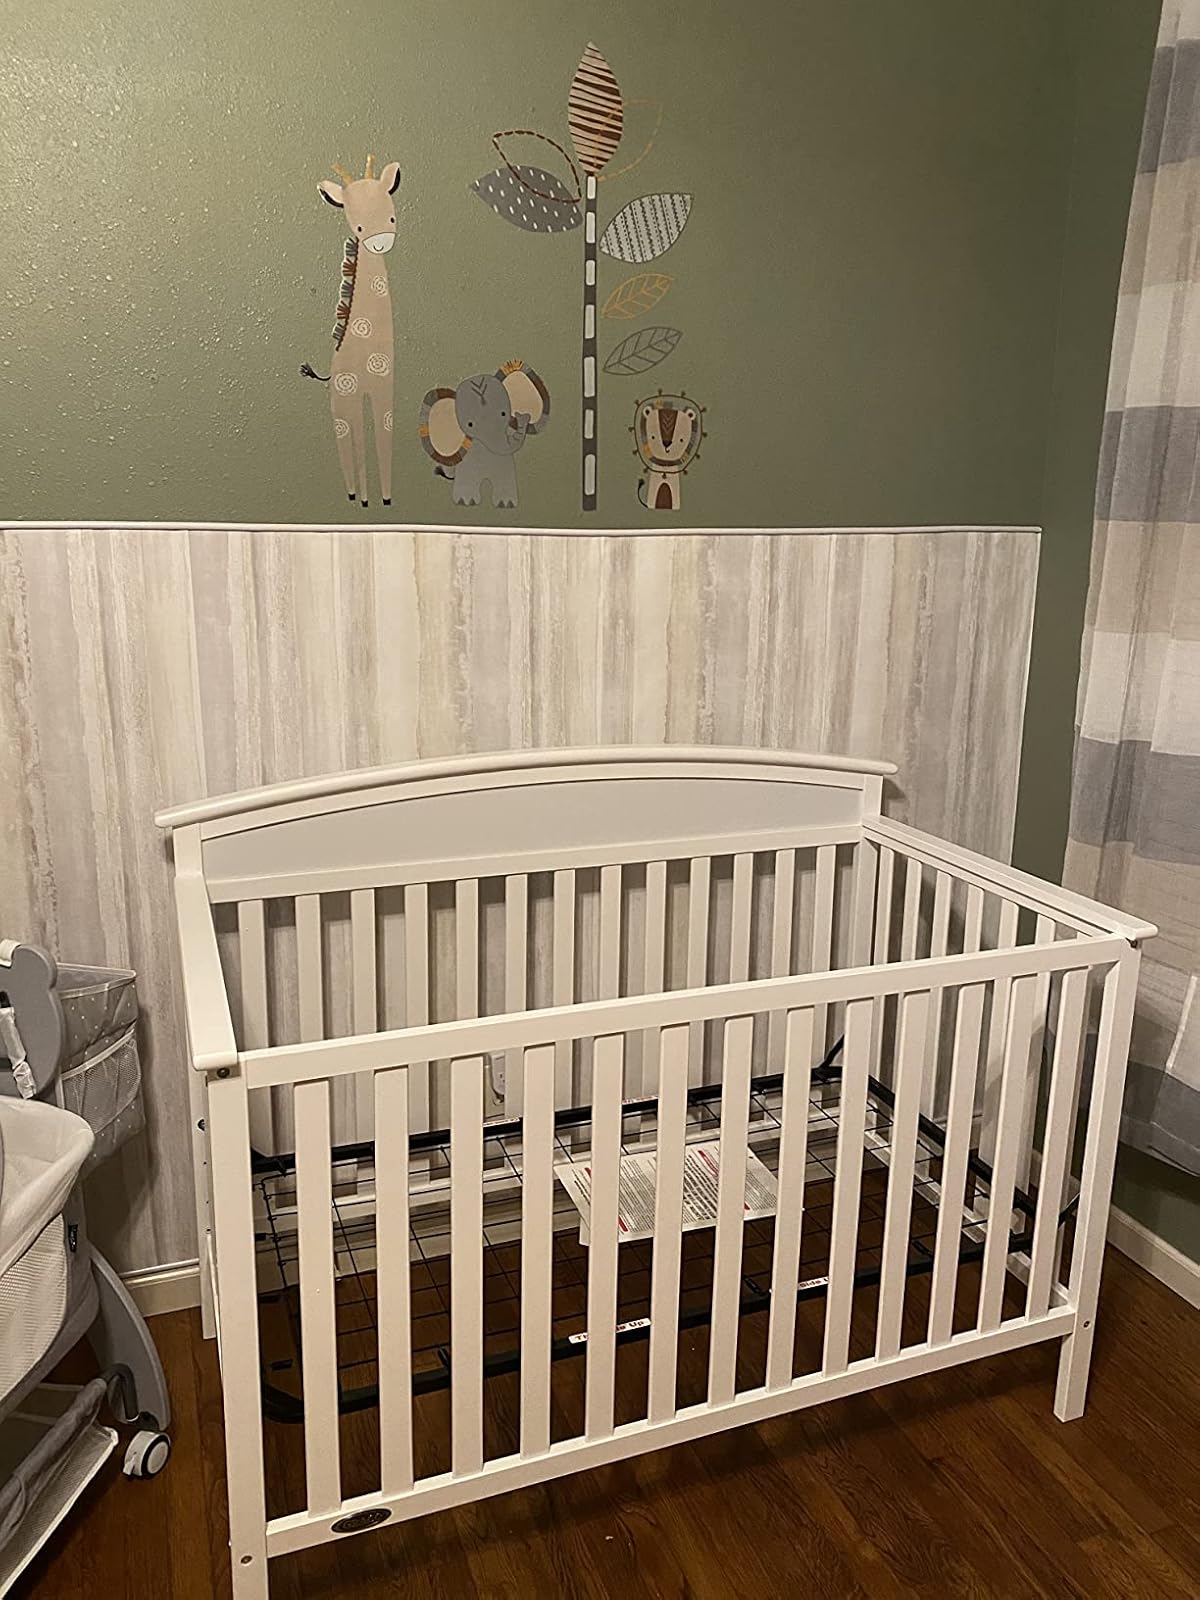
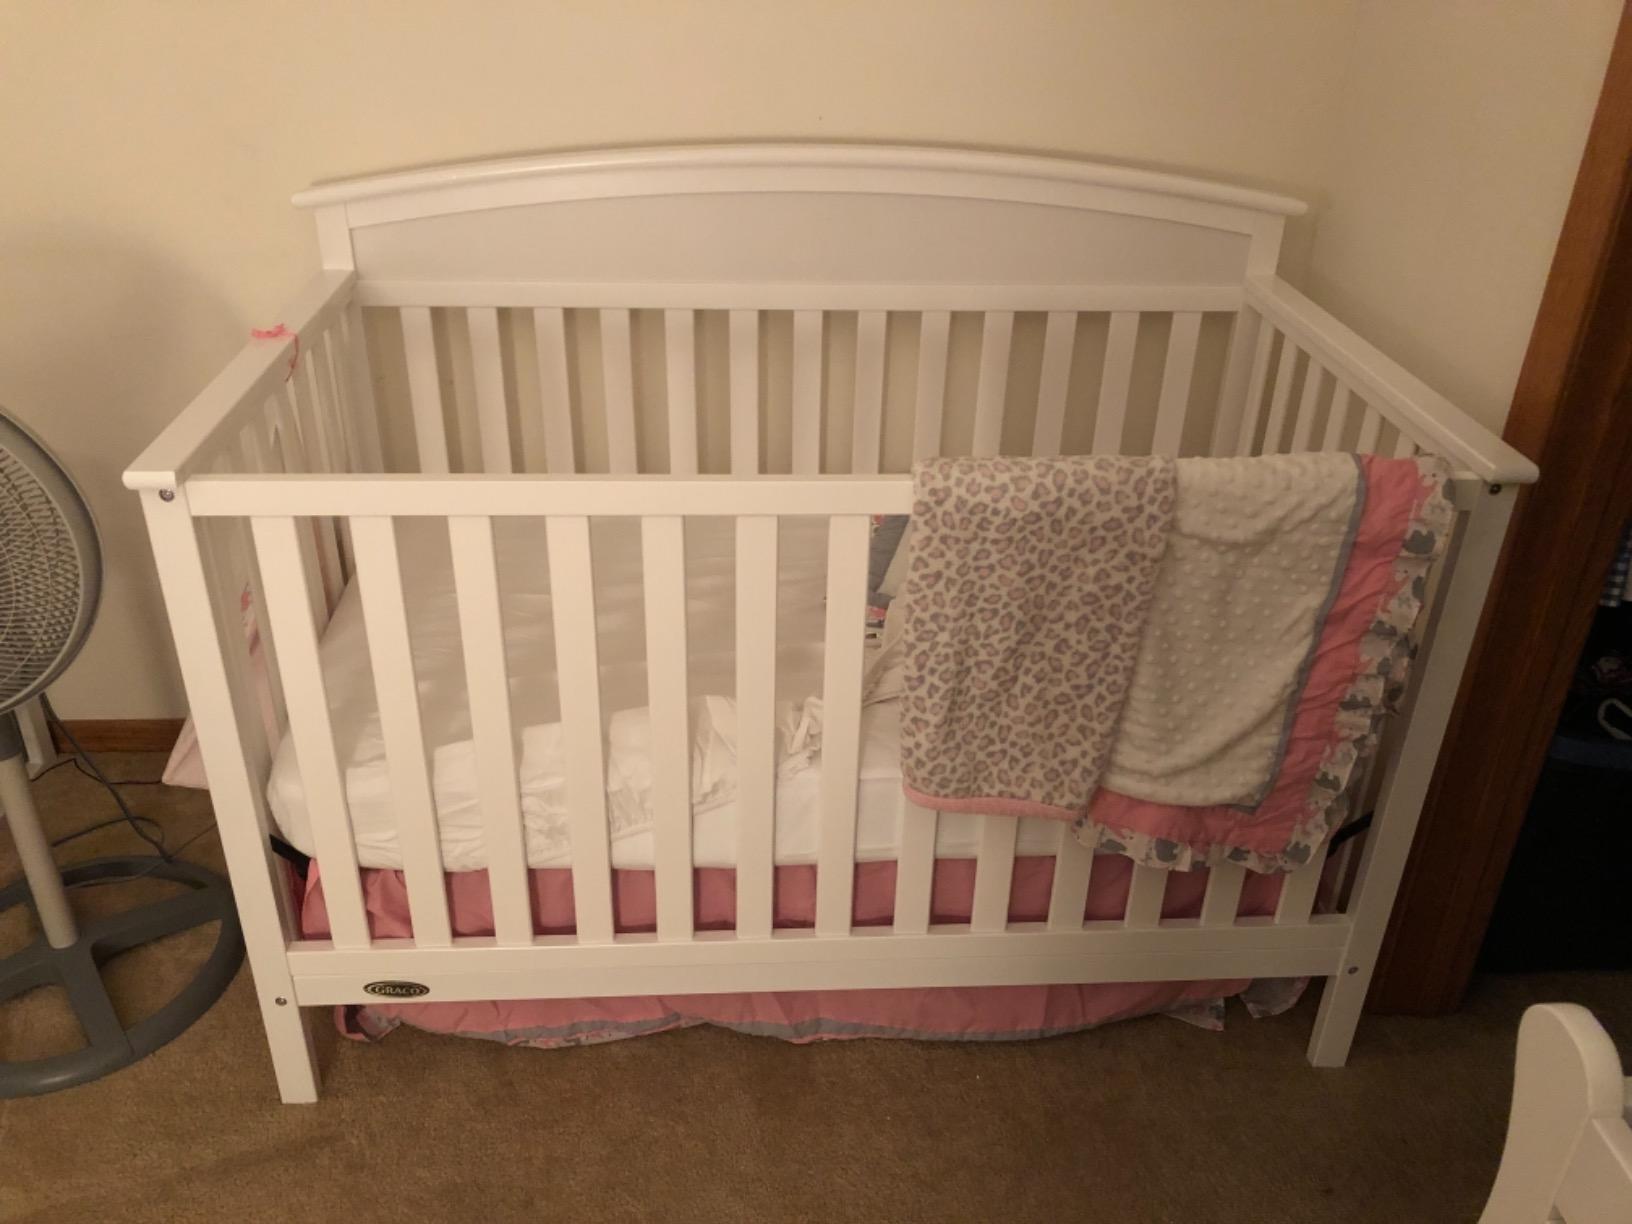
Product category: products_crib
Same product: yes